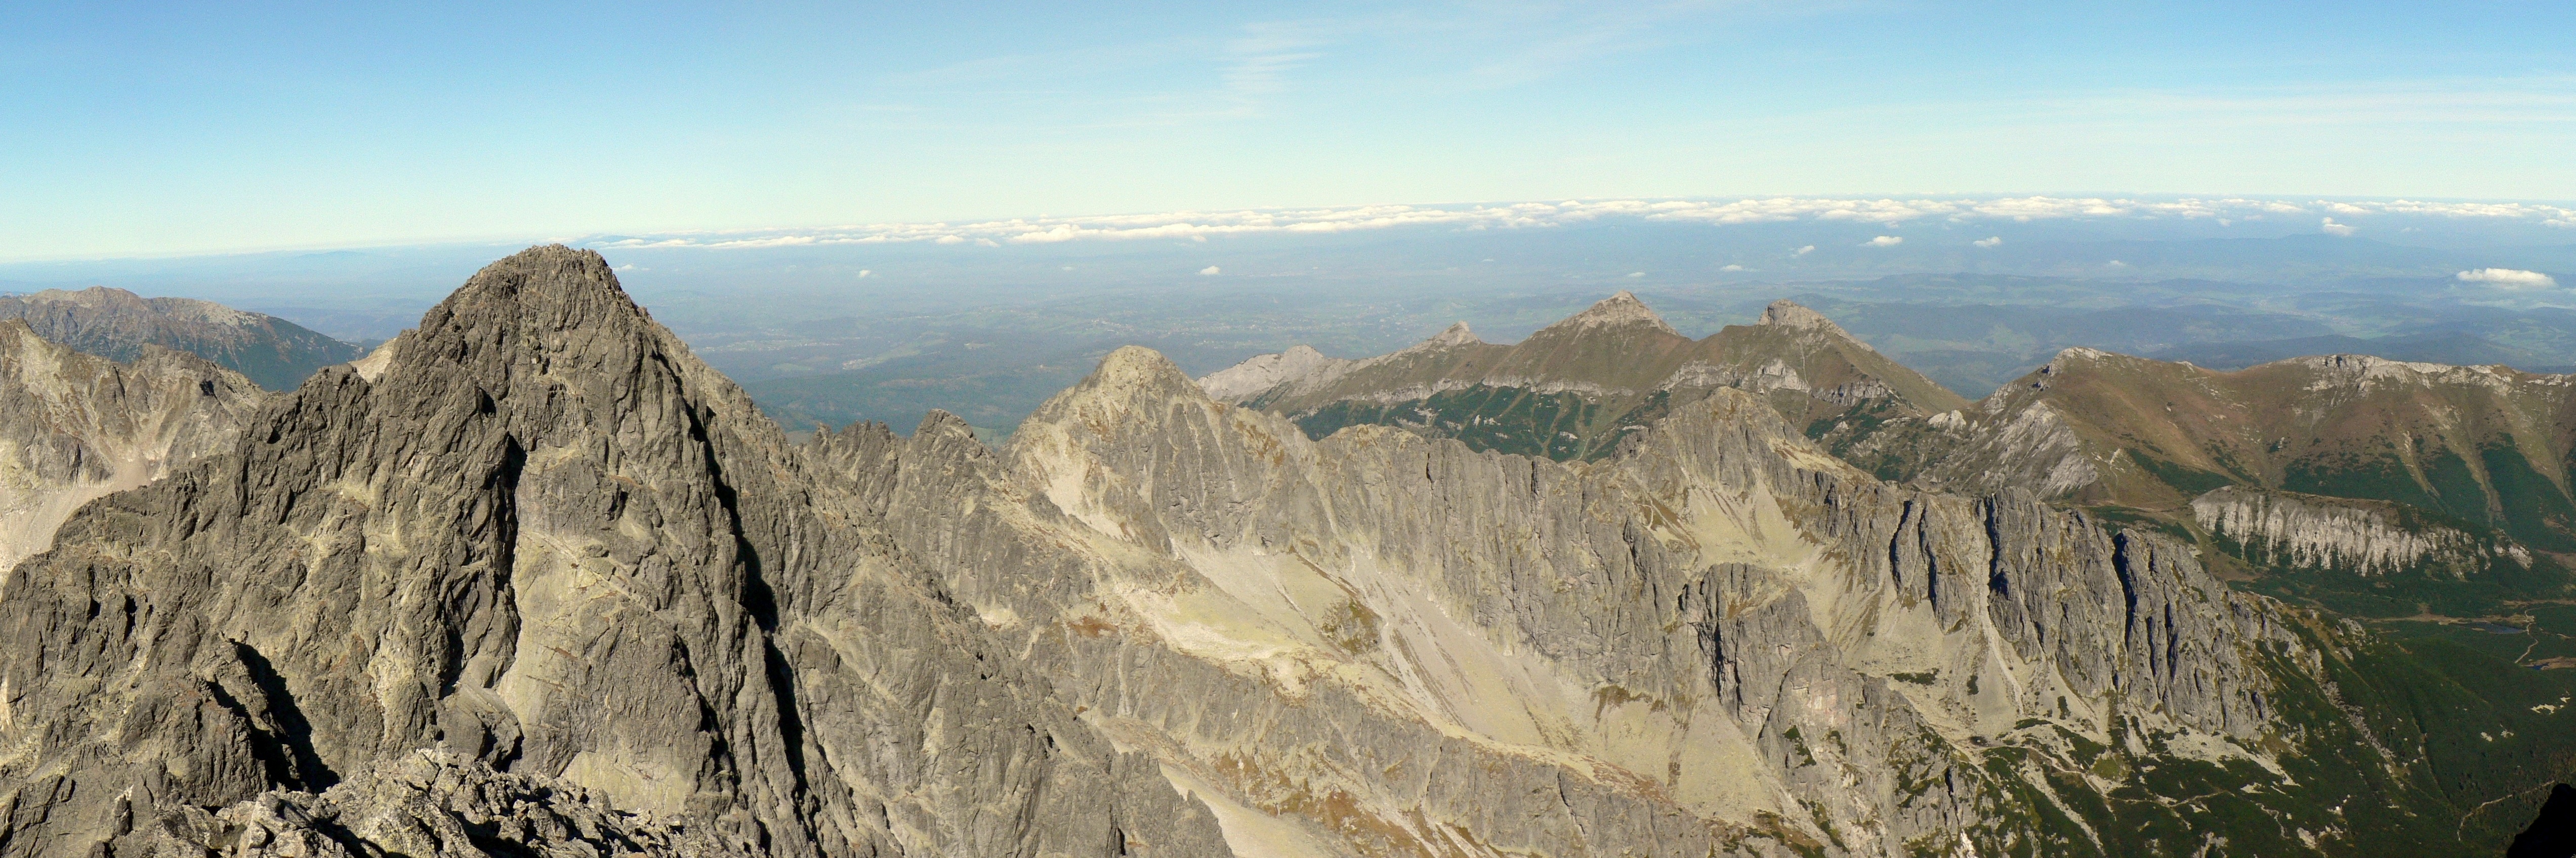
mountain, adventure, mountain range, country, panorama, formation, extreme sport, terrain, ridge, summit, rocks, mountains, badlands, plateau, tatry, slovakia, landform, vysok tatry, proud shield, mountainous landforms, belansk tatras, lamb shield